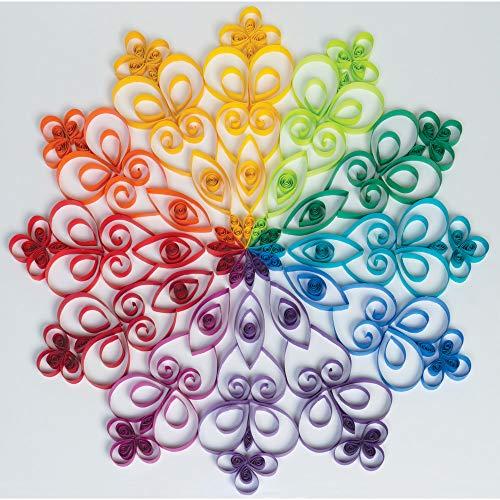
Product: Tru-Construction Paper, 18" x 24", 50 Sheets
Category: Arts, Crafts & Sewing | Crafting | Paper & Paper Crafts | Paper | Construction Paper
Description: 50-pack of Festive Green paper, 18-inch by 24-inch sheets.
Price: $8.77
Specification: ASIN:B00008XPBU|ShippingWeight:3.3pounds(Viewshippingratesandpolicies)|DomesticShipping:ItemcanbeshippedwithinU.S.|InternationalShipping:Thisitemisnoteligibleforinternationalshipping.LearnMore|DateFirstAvailable:March22,2003